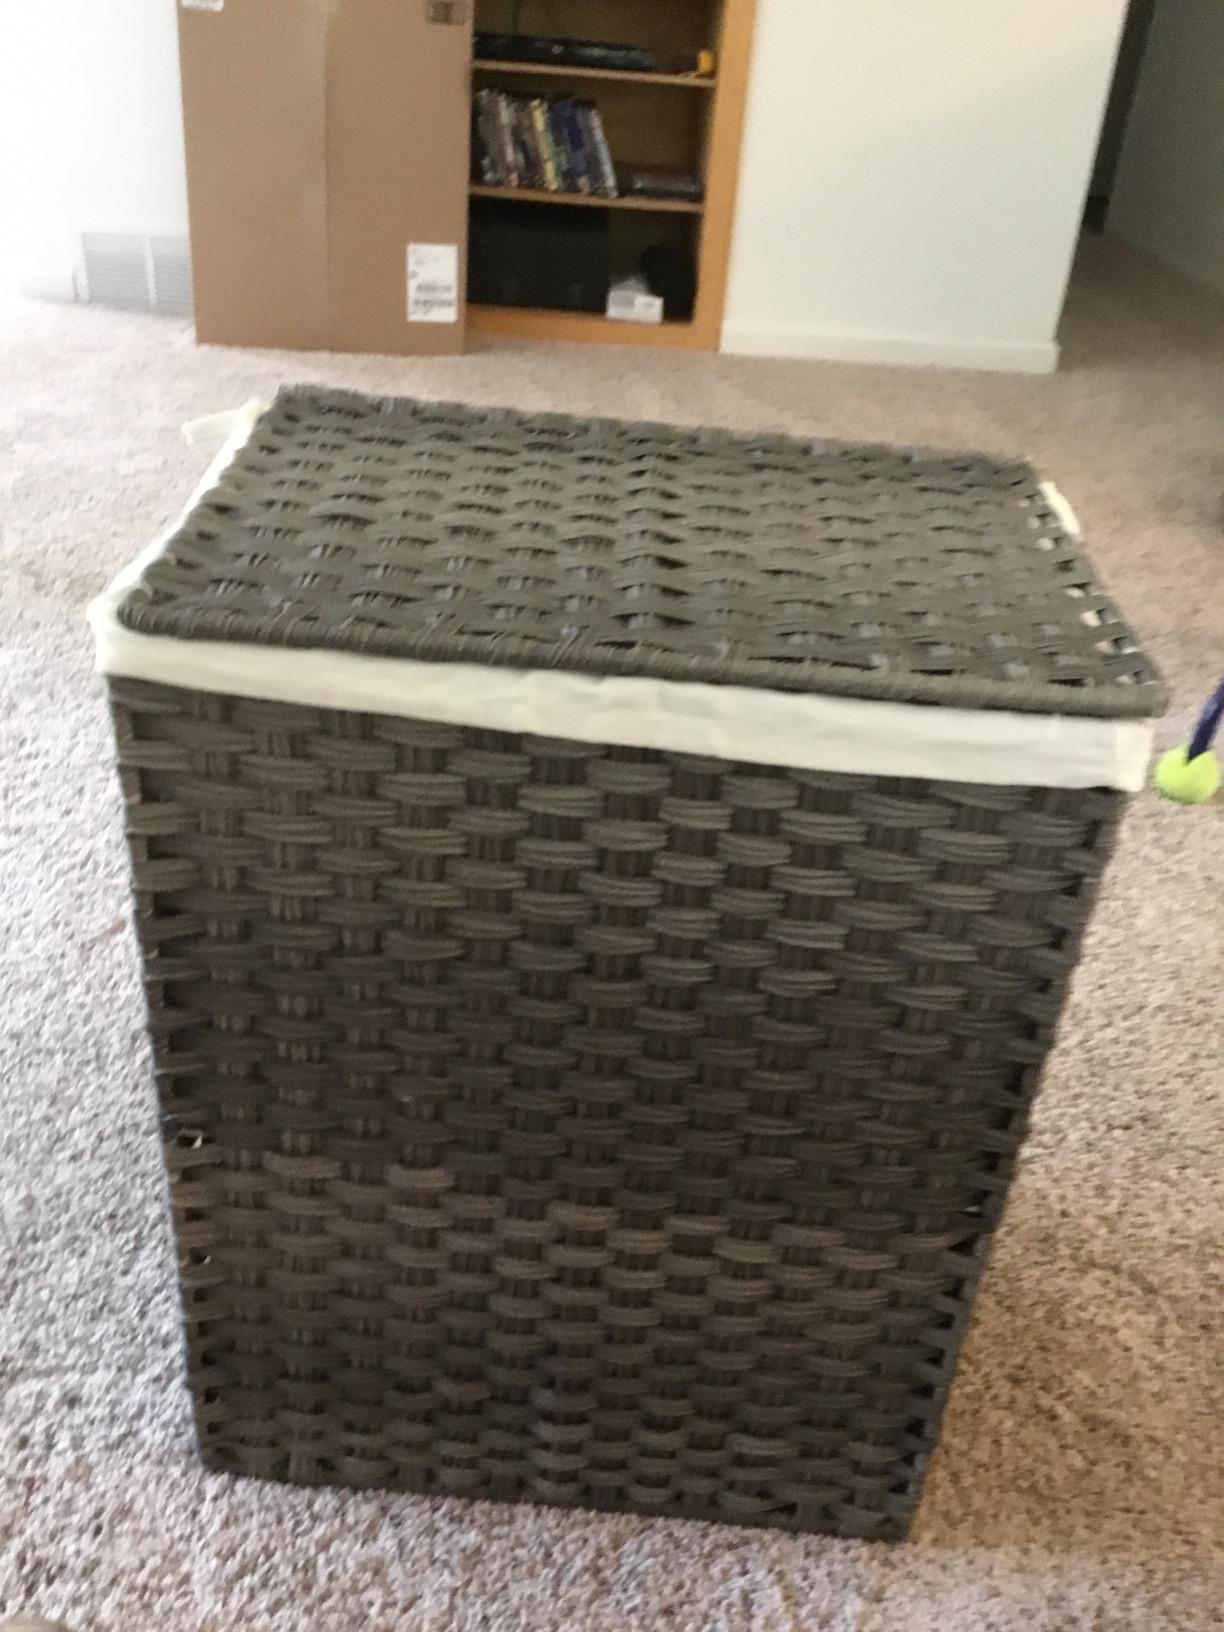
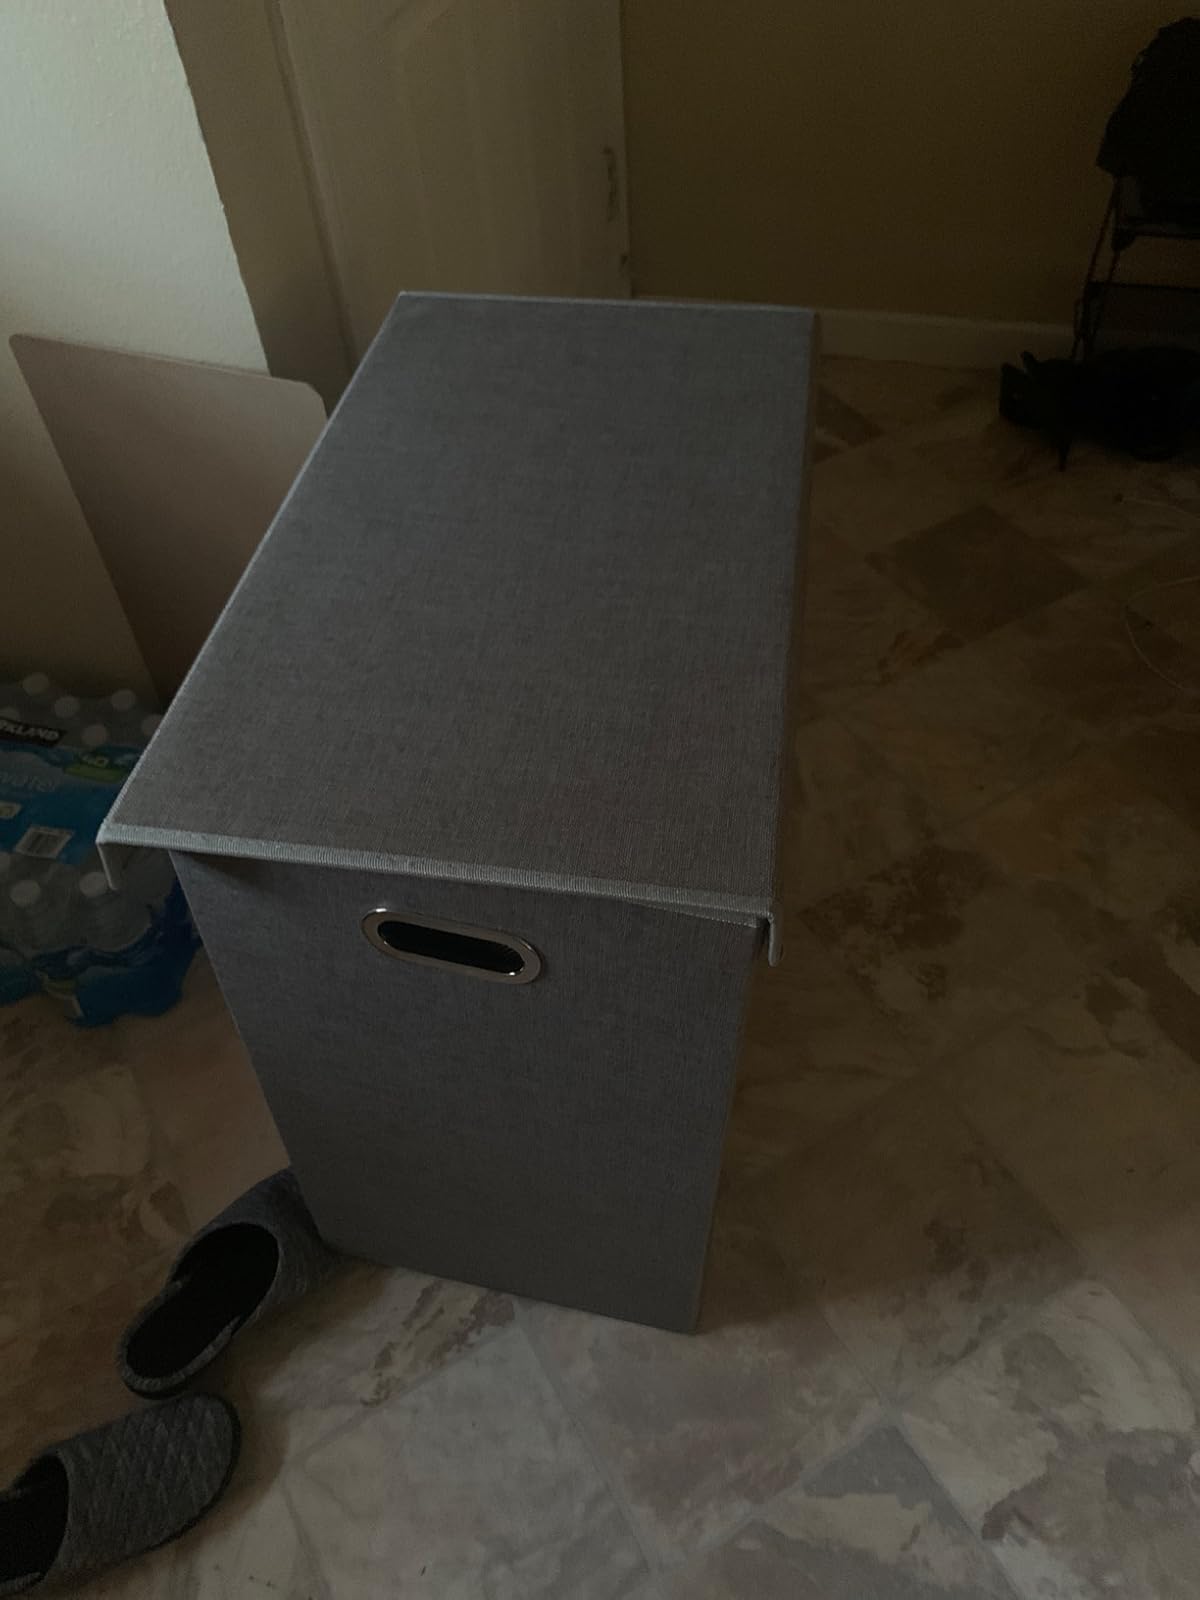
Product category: items_hamper
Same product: no